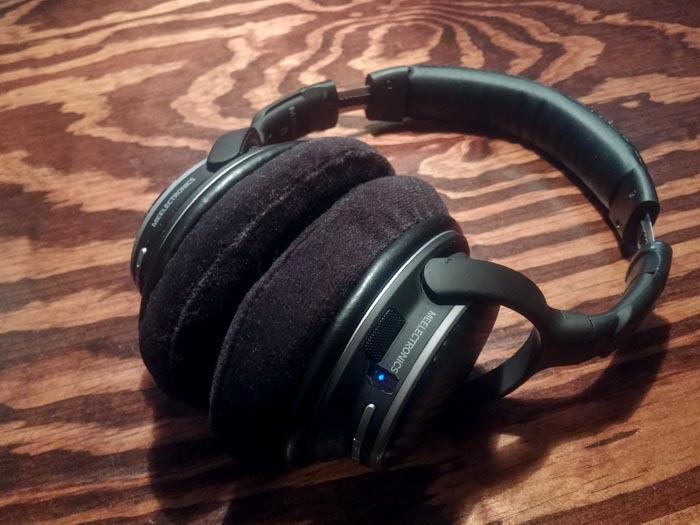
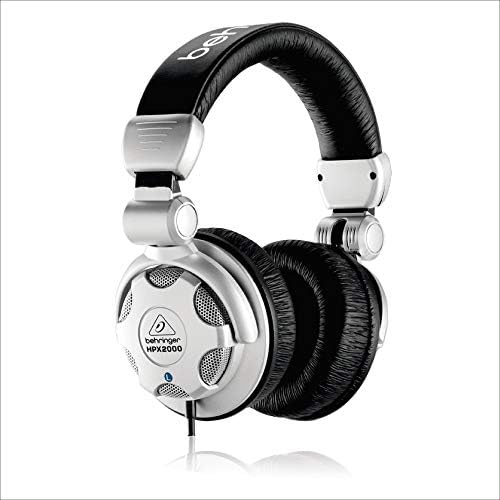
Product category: headphones
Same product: no